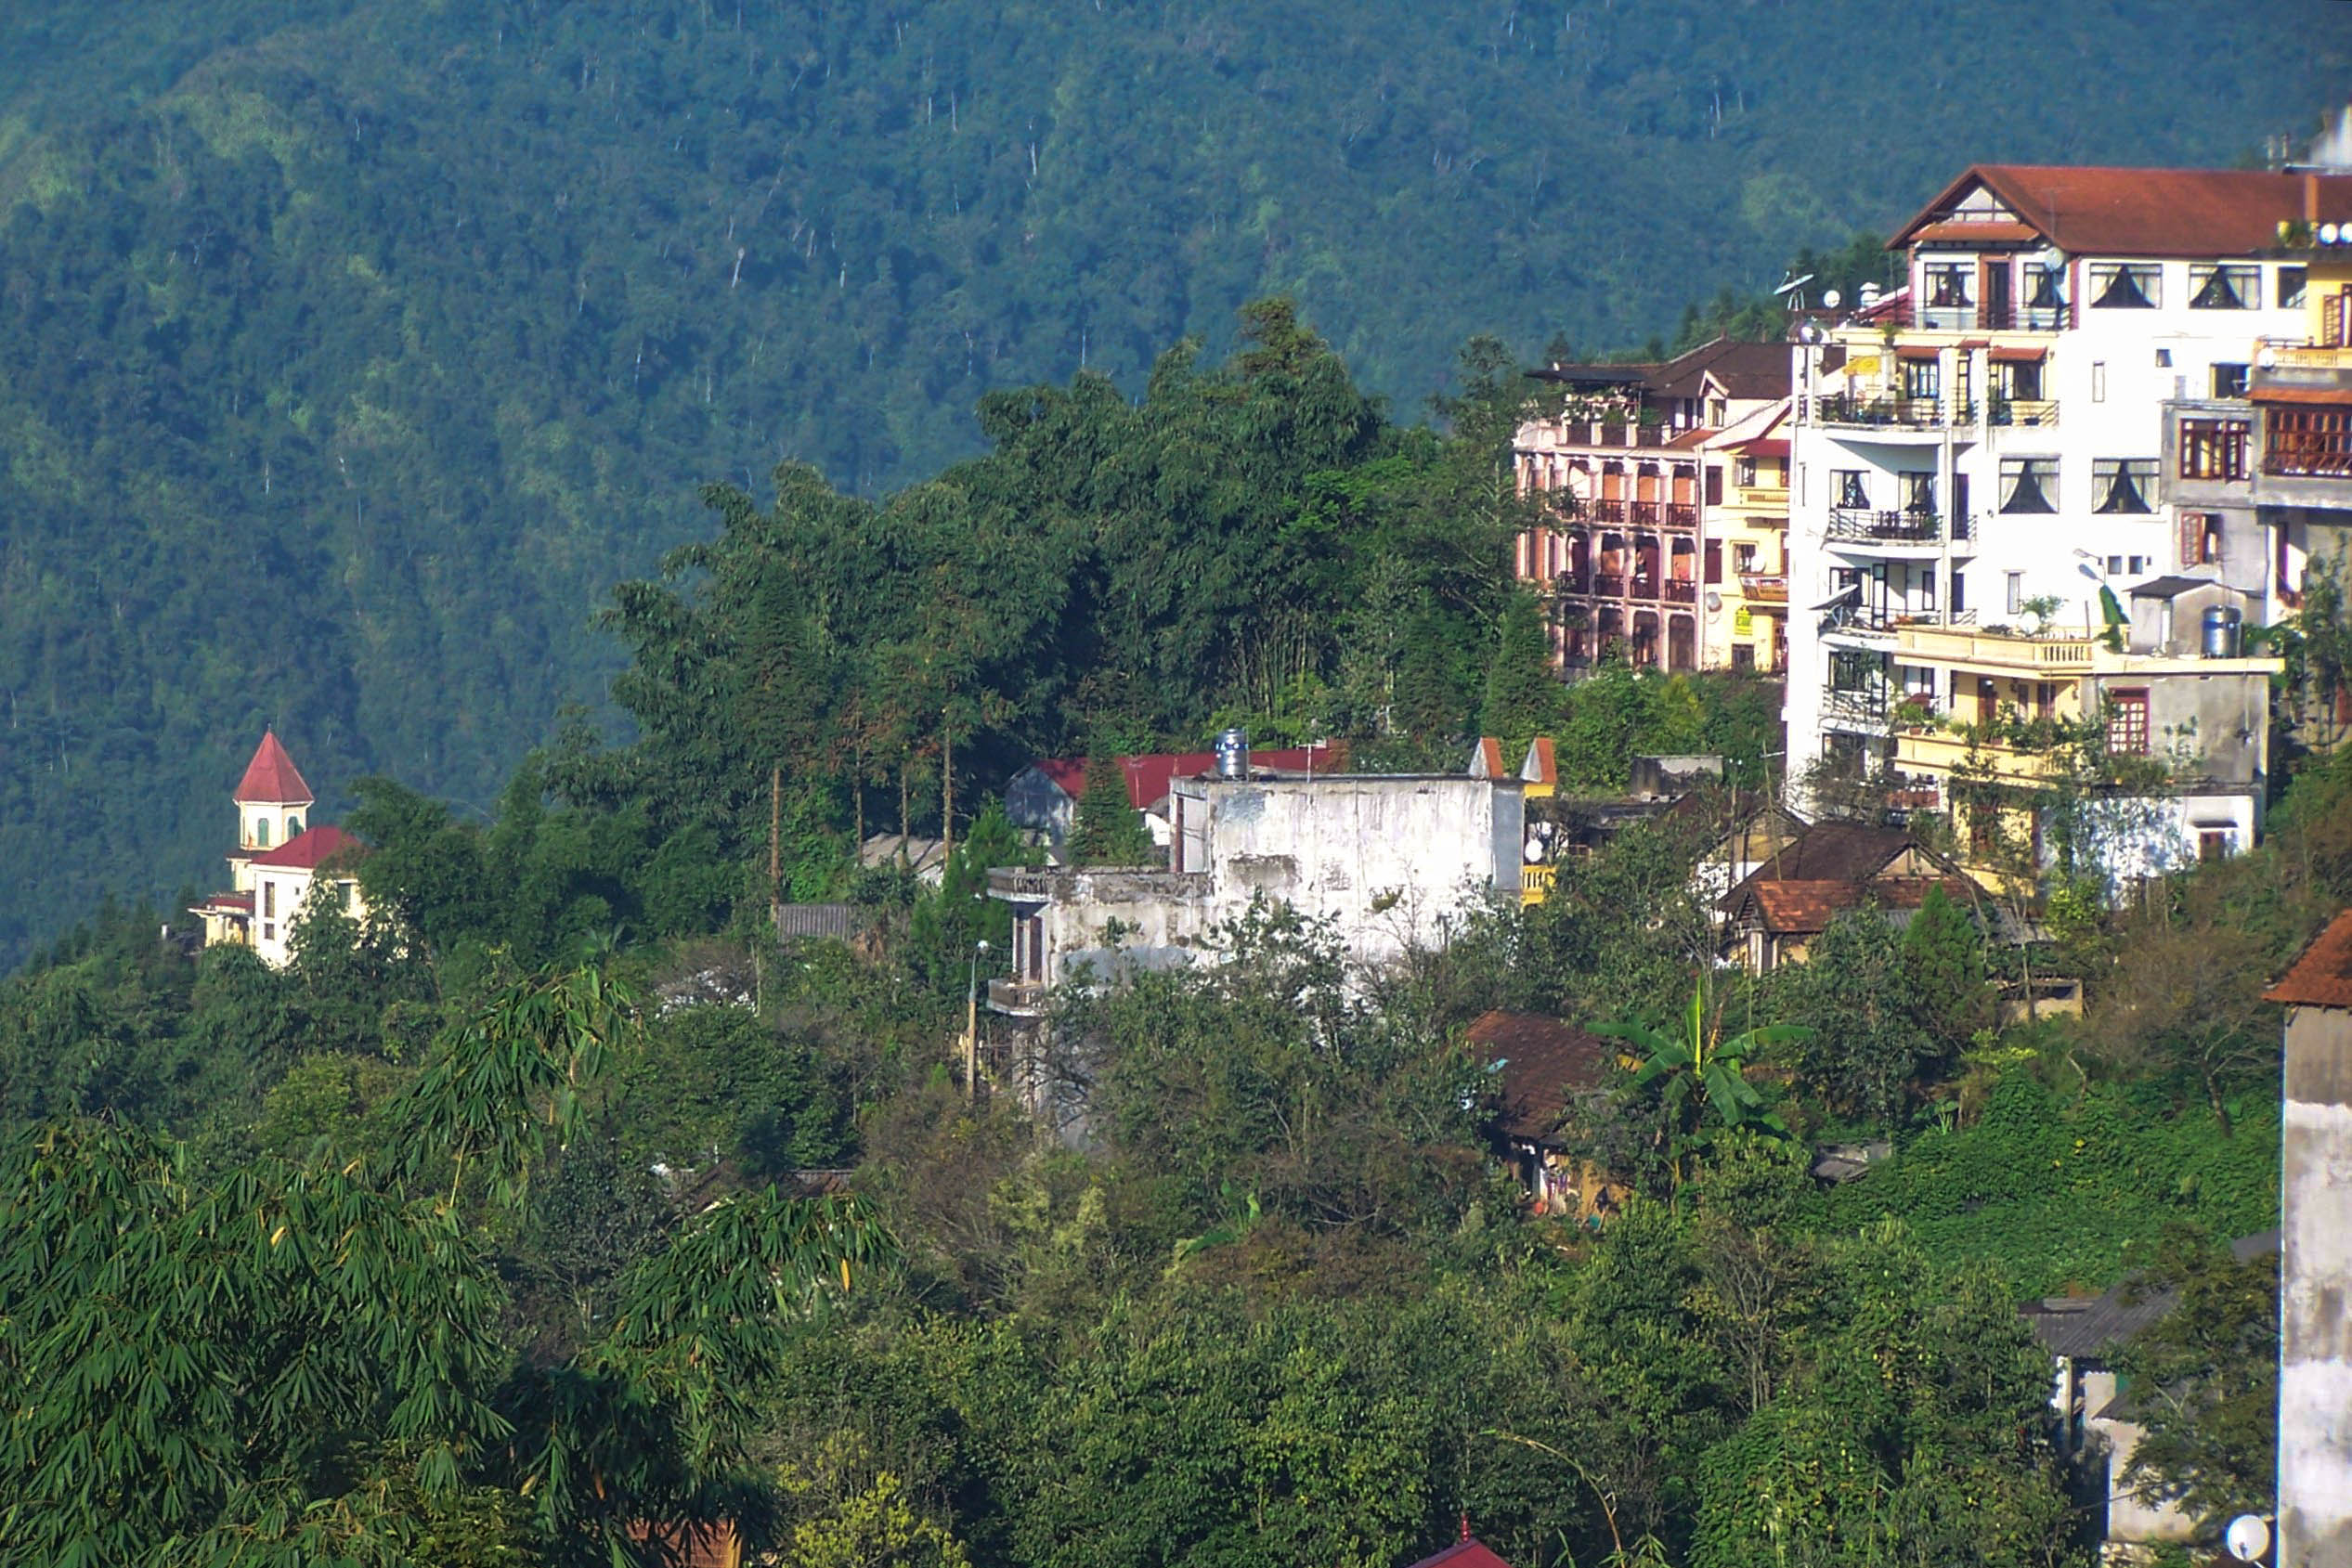
mountain, hill, town, view, mountain range, village, asia, tourism, sapa, mountains, monastery, vietnam, aerial photography, residential area, human settlement